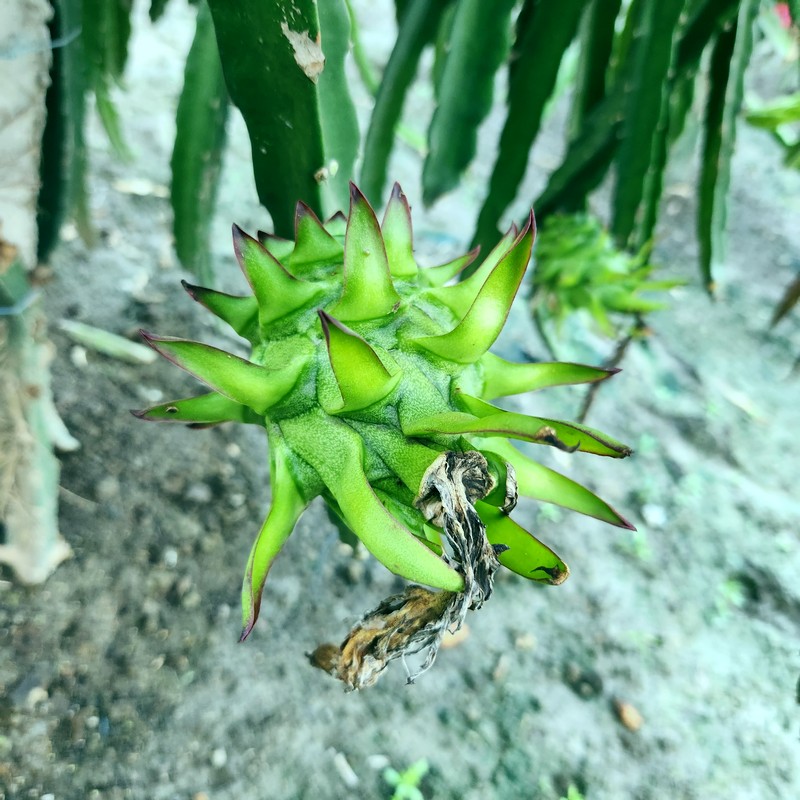
Label: Immature Dragon Fruit